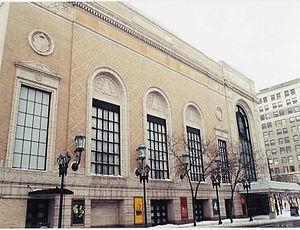
Le Powell Hall, anciennement connu comme le St. Louis Theater et le Powell Symphony Hall, est la salle de concert de Saint-Louis aux États-Unis. Elle est utilisée par l'orchestre symphonique de Saint-Louis et a une capacité de 2 683 places.